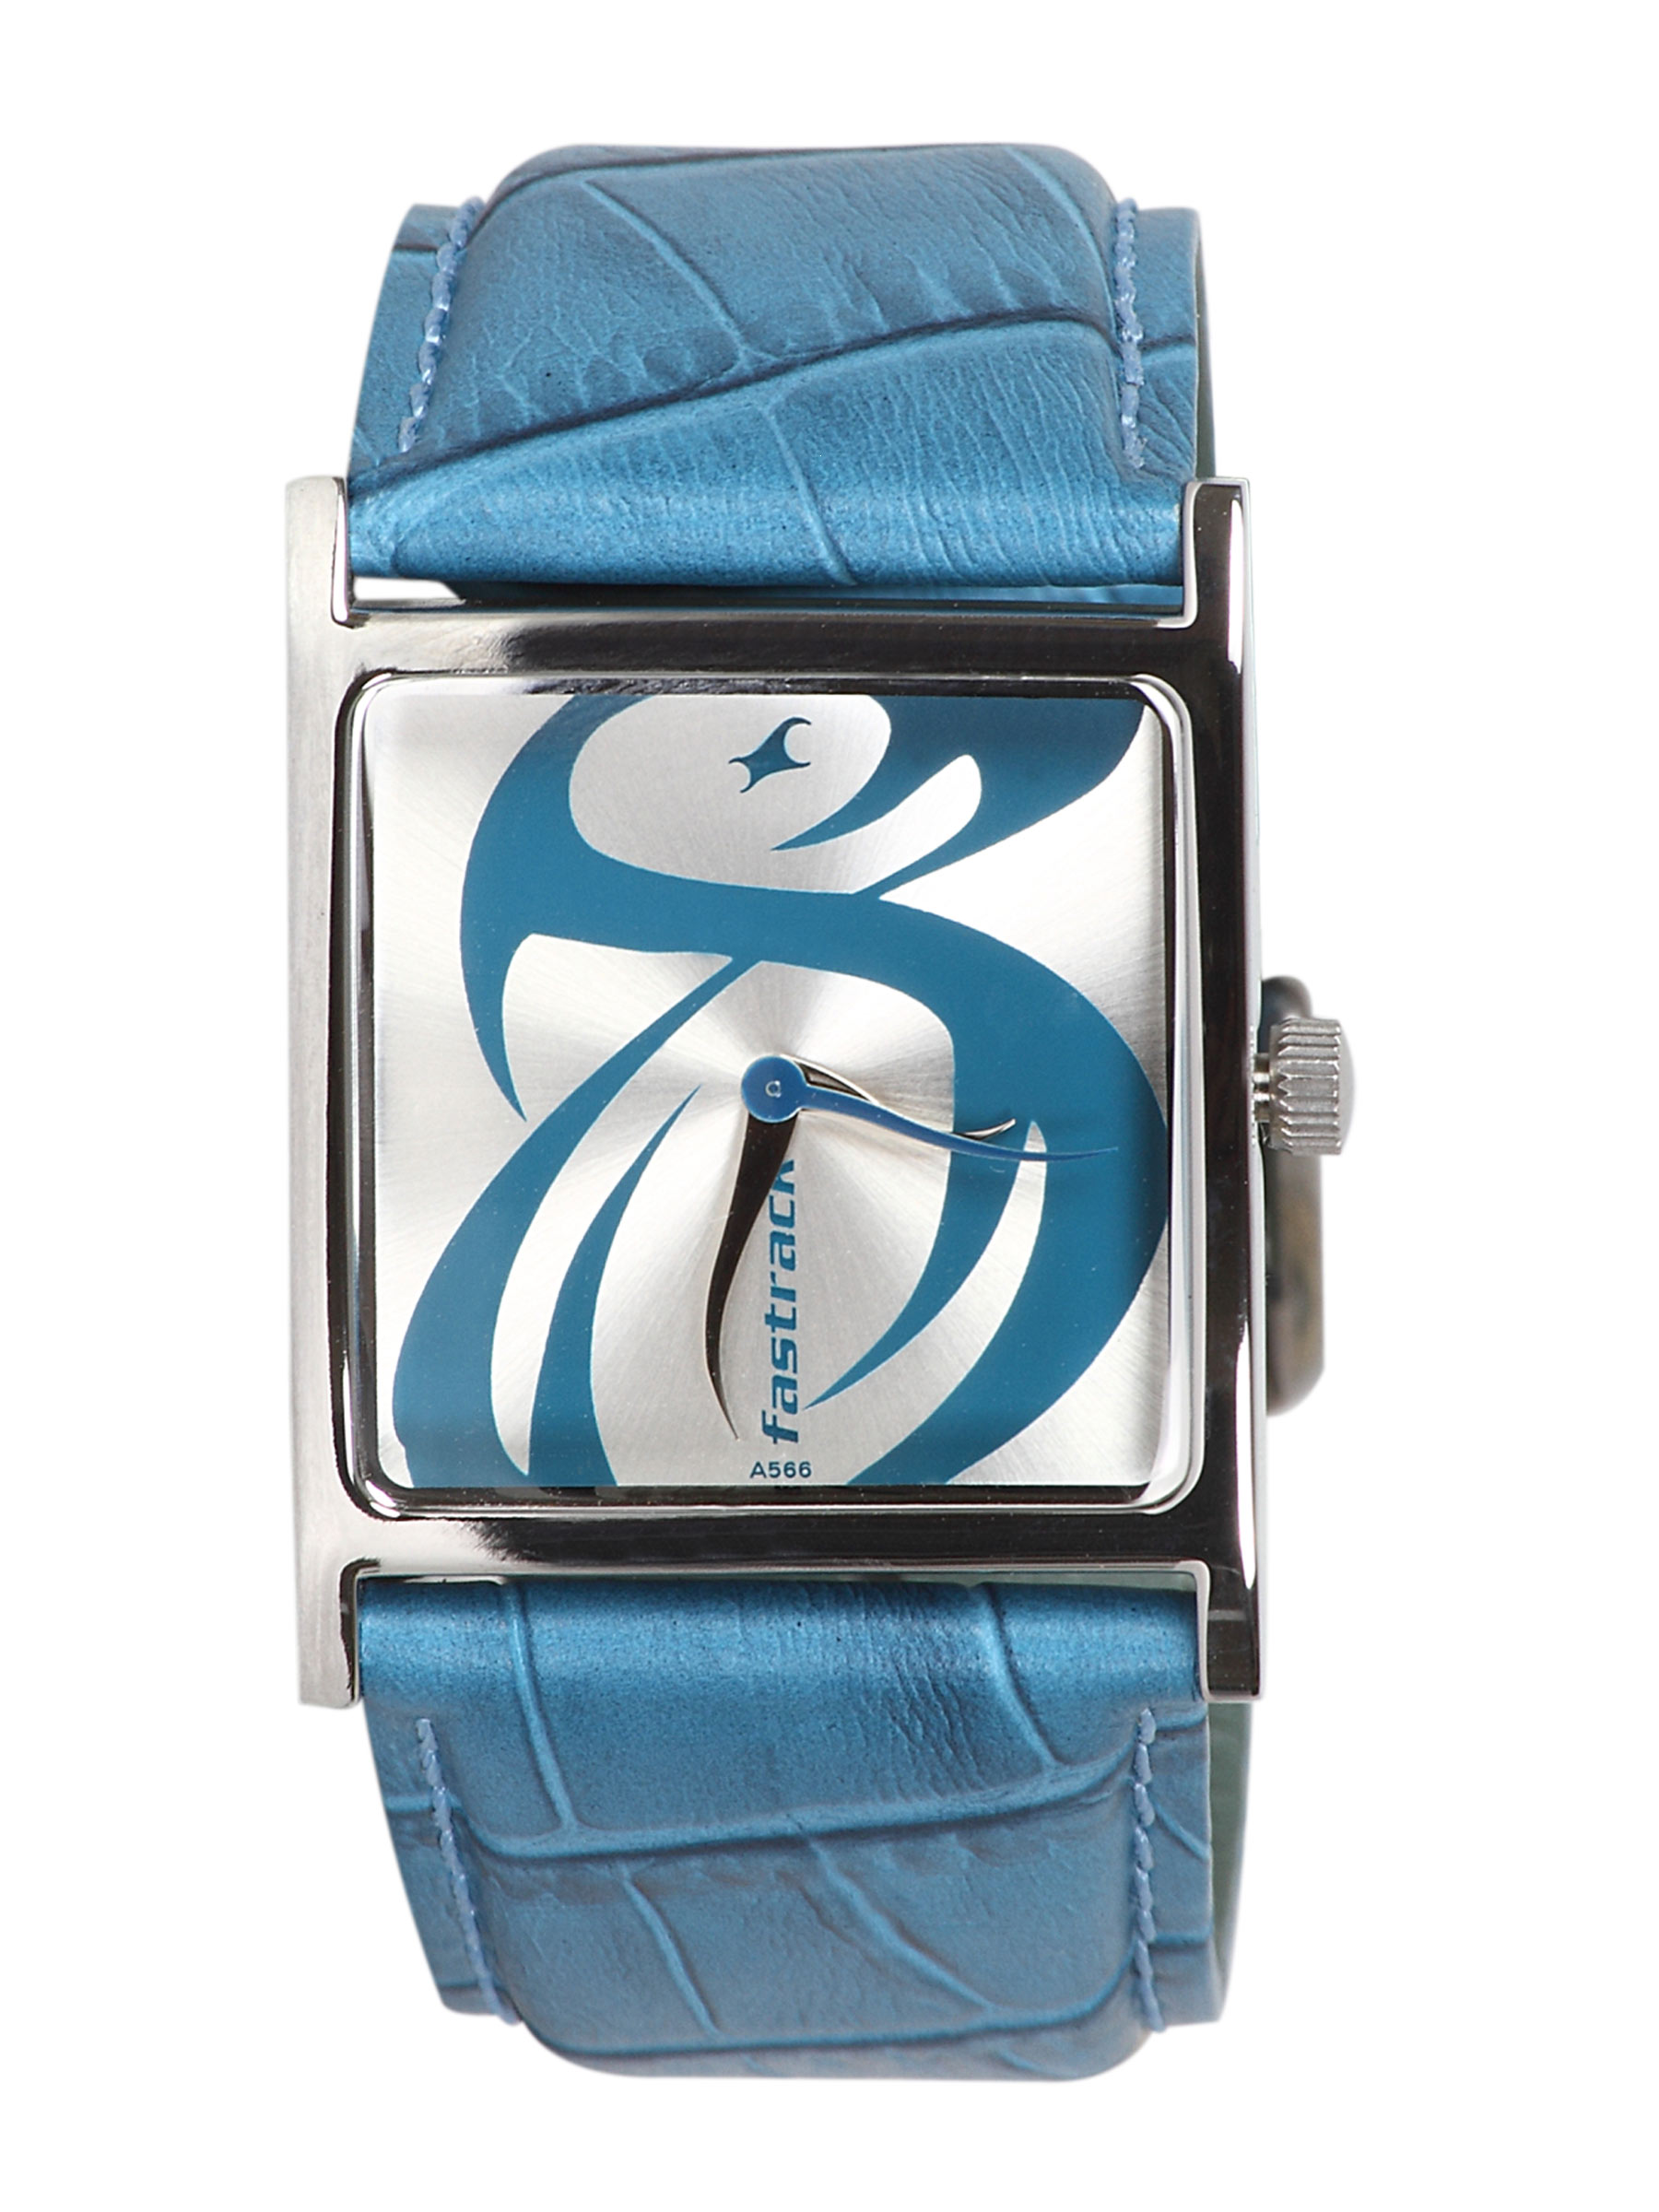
Fastrack Women New Analog Steel Blue Watch
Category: Accessories / Watches / Watches
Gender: Women
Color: Blue
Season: Winter 2016
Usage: Casual